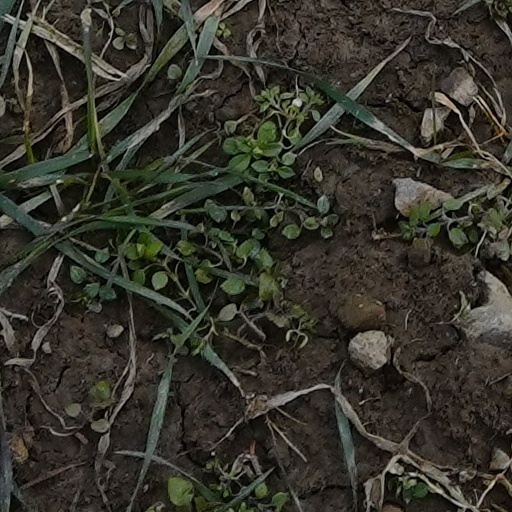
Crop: wheat